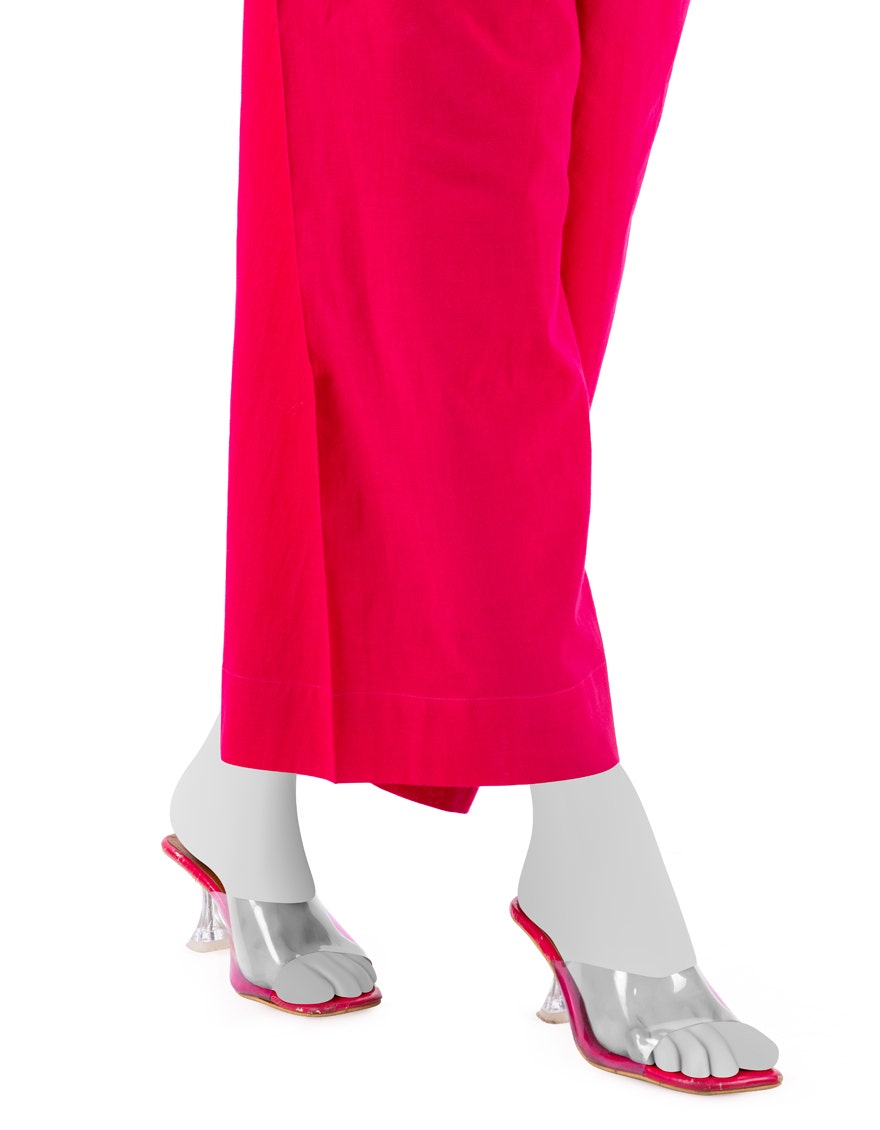
fuchsia kalina sandal